Stamp duty

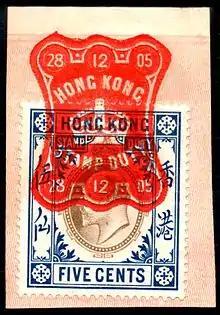
Historic Hong Kong stamp duty revenue stamp and overembossing die (1905). Actual stamps are no longer used

According to Schedule 1 of Hong Kong Stamp Duty Ordinance Cap.117 (SDO), Stamp duty applies to some legal binding documents as classified into 4 heads: